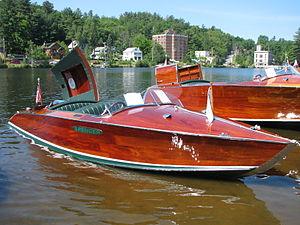
Un bateau runabout est un bateau moteur de type runabout / roadster de mer, pour la plaisance, le ski nautique ou les courses de bateau...
Un runabout est un véhicule léger découvert, destiné à être tracté par un cheval pour les usages quotidiens comme les courses ou la promenade et pouvant être conduit par une personne seule.